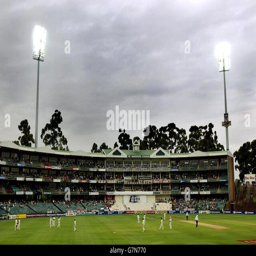
second day of the fourth ground